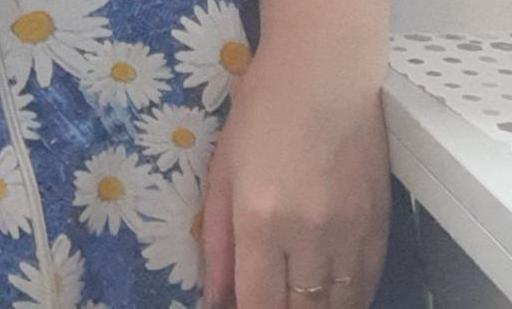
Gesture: no_gesture